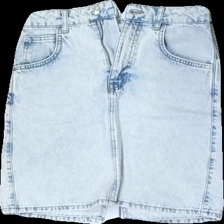
View: front
Type: Skirt
Category: Ladies
Brand: Gina Tricot
Colors: Blue
Material: 100% Cotton
Cut: Tight
Size: 34
Season: All
Trend: Denim
Stains: Major
Price range: <50
Recommended usage: Recycle
Description: tight denim skirt for women